Čili

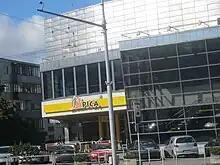
Čili Pica restaurant in Vilnius, Lithuania

Čili is a restaurant chain in Lithuania and Latvia. It started as a pizza restaurant, but soon diversified into different areas.